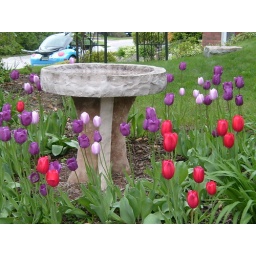
red and purple tulips by the bird bath